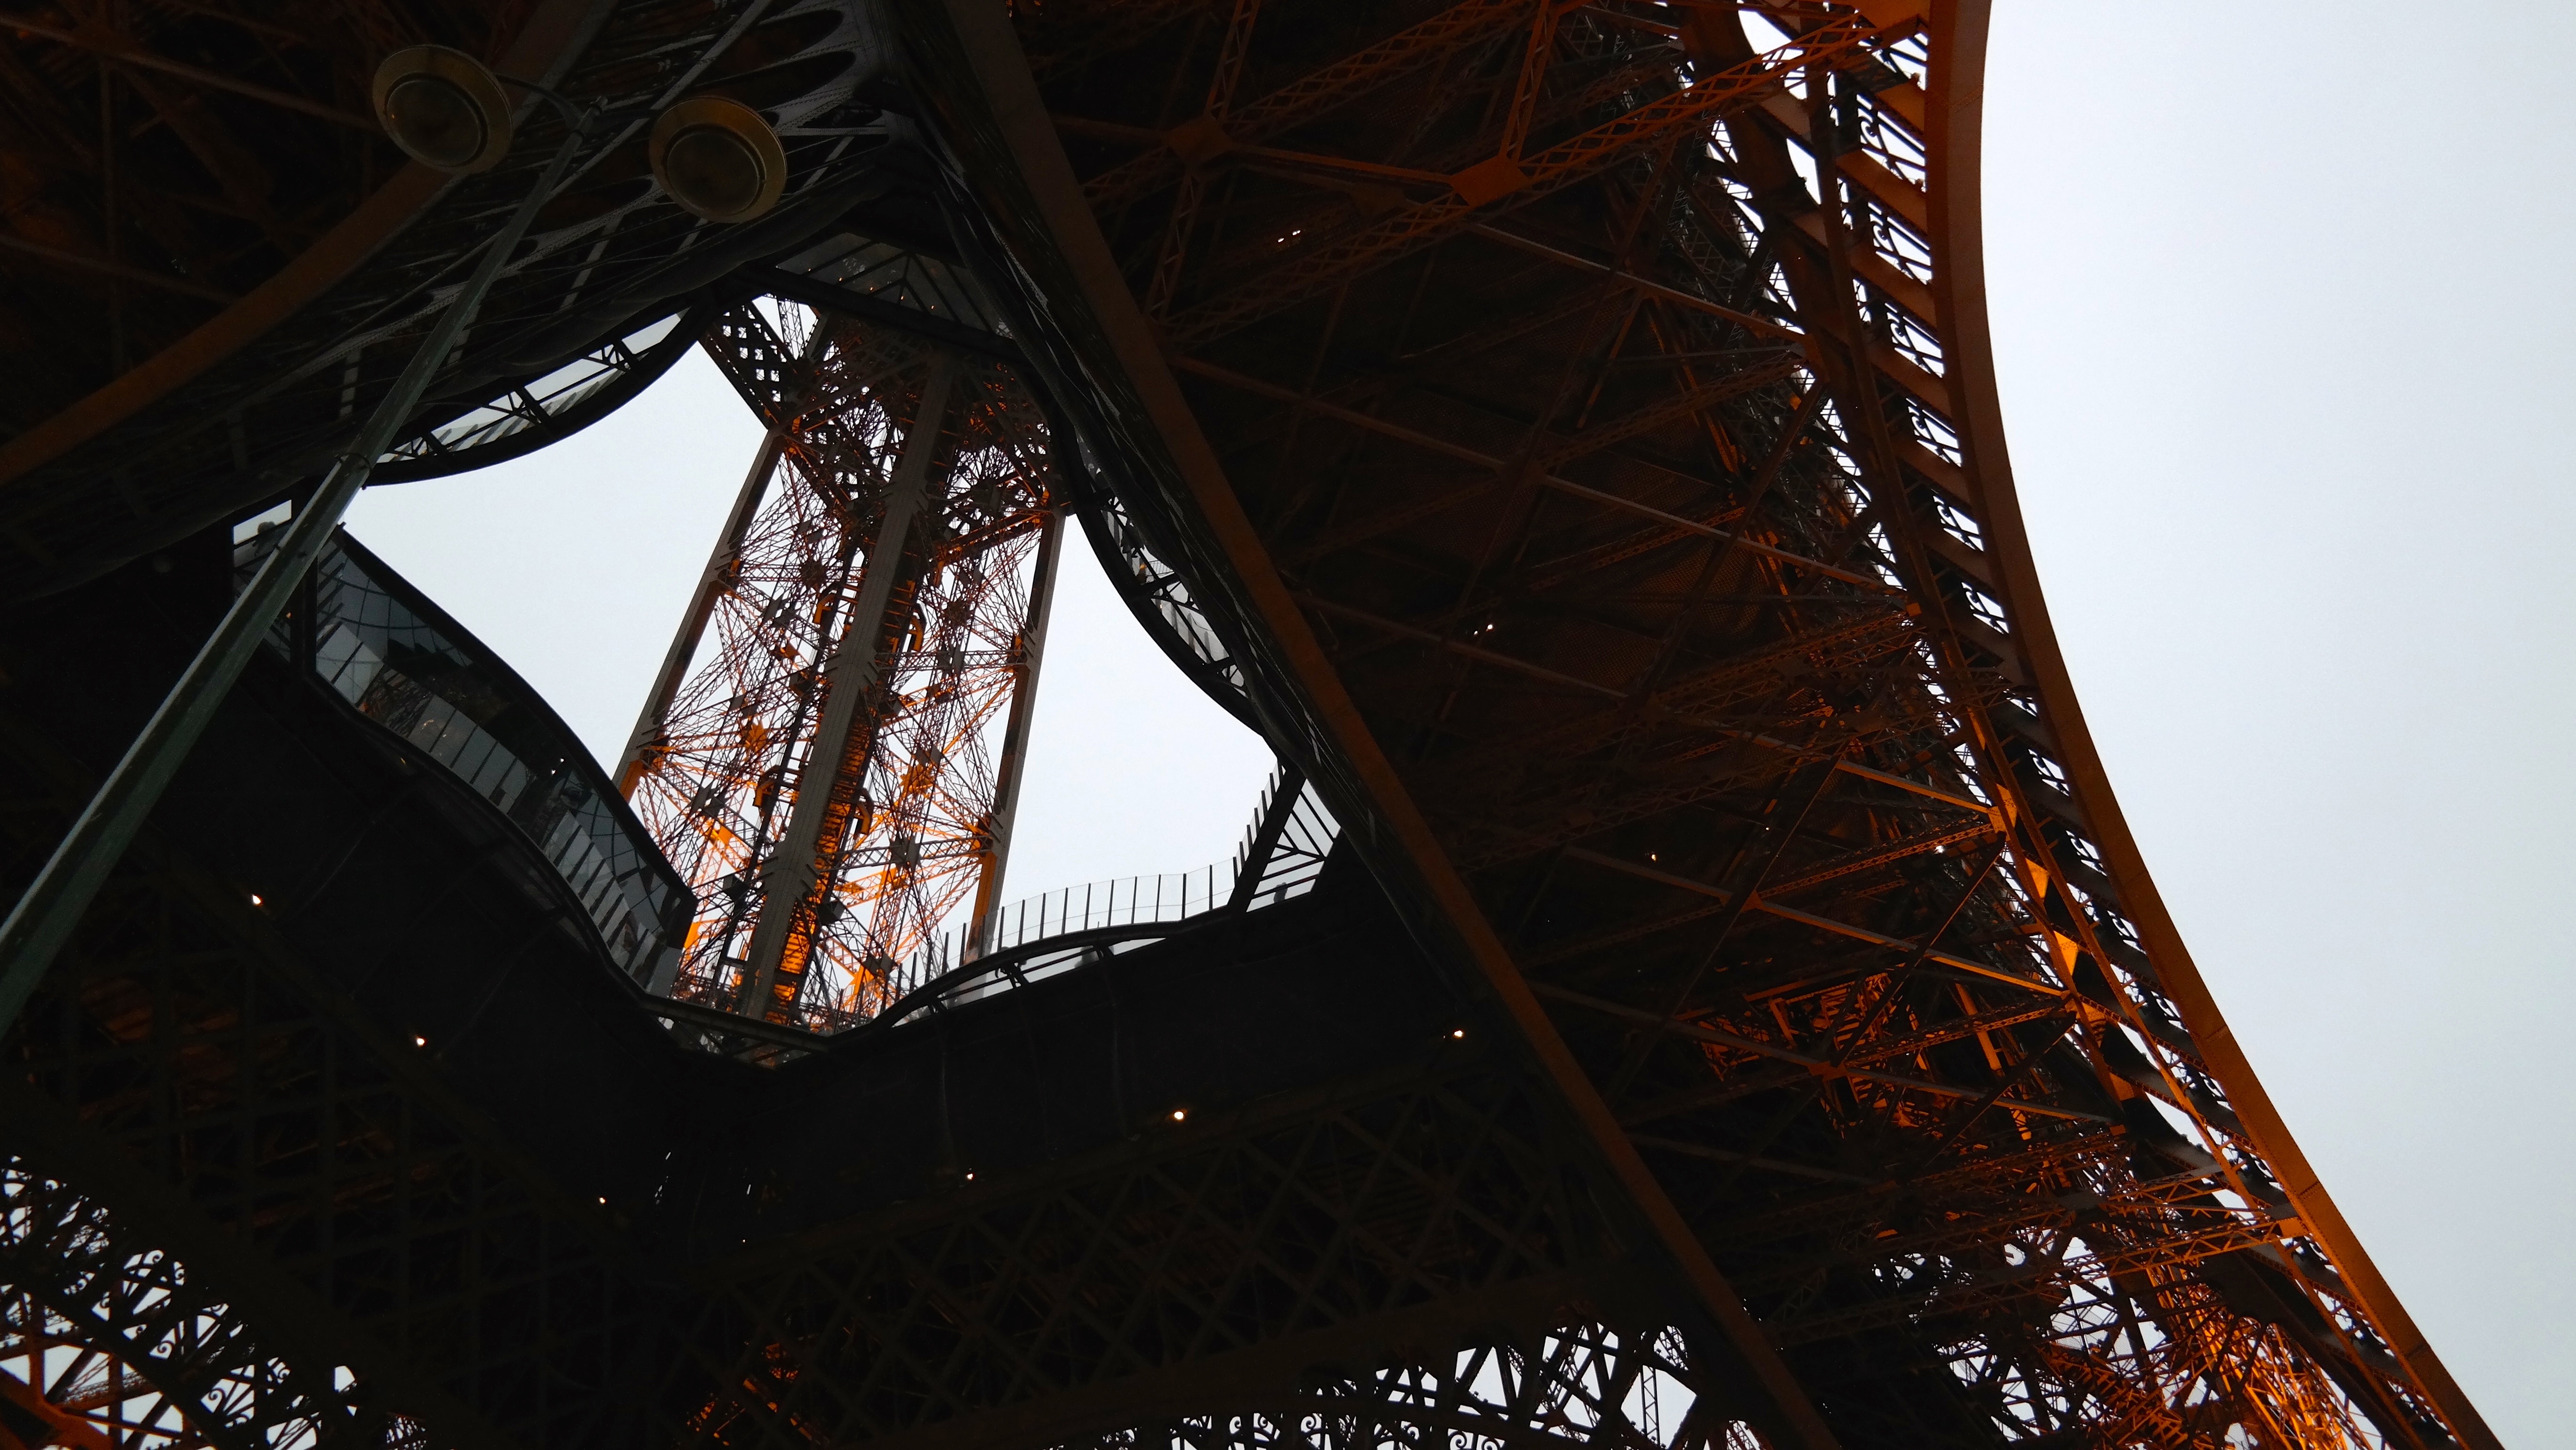
structure, tower, landmark, industry, roller coaster, amusement ride